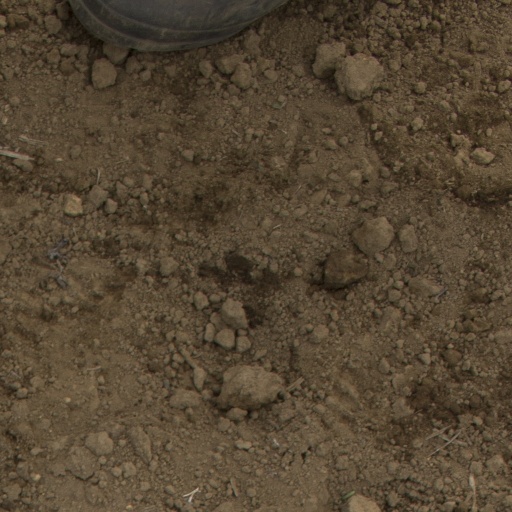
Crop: Jerusalem artichoke